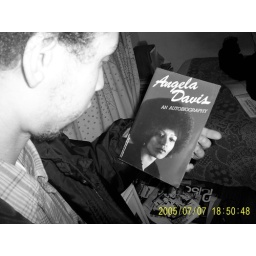
reflections in black and white